Emma, Lady Hamilton

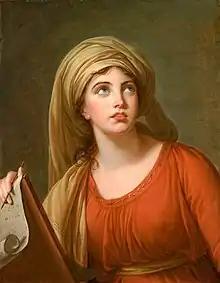
"'Lady Hamilton as the Persian Sibyl"', 1792, by Élisabeth Vigée Le Brun, commissioned by the Duc de Brissac and painted in Naples, a copy of which was sent to Sir William. This portrait gained great fame wherever it was displayed, and was instrumental in the rise of Le Brun's career as a portrait artist.

They were married on 6 September 1791 at St Marylebone Parish Church, then a plain small building, having returned to England for the purpose and Sir William having gained the King's consent. She was twenty-six and he was sixty. Although she was obliged to use her legal name of Amy Lyon on the marriage register, the wedding gave her the title Lady Hamilton which she would use for the rest of her life. Hamilton's public career was now at its height and during their visit he was inducted into the Privy Council. Shortly after the ceremony, Romney painted his last portrait of Emma from life, "The Ambassadress", after which he plunged into a deep depression and drew a series of frenzied sketches of Emma.